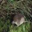
Label: shrew